Parker Hesse

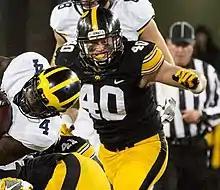
Hesse with the Iowa Hawkeyes in 2016

Parker Hesse (born May 26, 1995) is an American professional football tight end. He played college football at Iowa.